Janel Manns

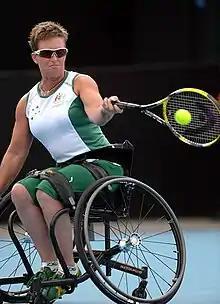
Manns at the 2012 London Paralympics

Manns won a bronze medal at the 2006 FESPIC Games in Kuala Lumpur, in her first appearance as a member of Australia's national team. She won three golds at the 2007 Arafura Games, in the mixed team, doubles and in the singles events. In 2010, she peaked in the rankings at seventeenth in the world in the singles event. Because of financial problems that prevented her from traveling, she was unable to compete for a while and her ranking fell to sixty-third in the world. In 2011, she played in several tournaments in South America, including competitions in Barranquilla, Santiago, Minas Gerais and Buenos Aires. In Minas Gerais and Buenos Aires, she made the finals in the women's wheelchair singles. In Barranquilla and Santiago, she made the semi-finals in the women's wheelchair singles. She won the women's wheelchair doubles event with Argentine partner Andrea Medrano in Santiago and Barranquilla. Following these events, she improved her world ranking to number thirty. By April 2011, she had been selected as a member of Australia's Shadow Paralympic Squad ahead of the 2012 Summer Paralympics.